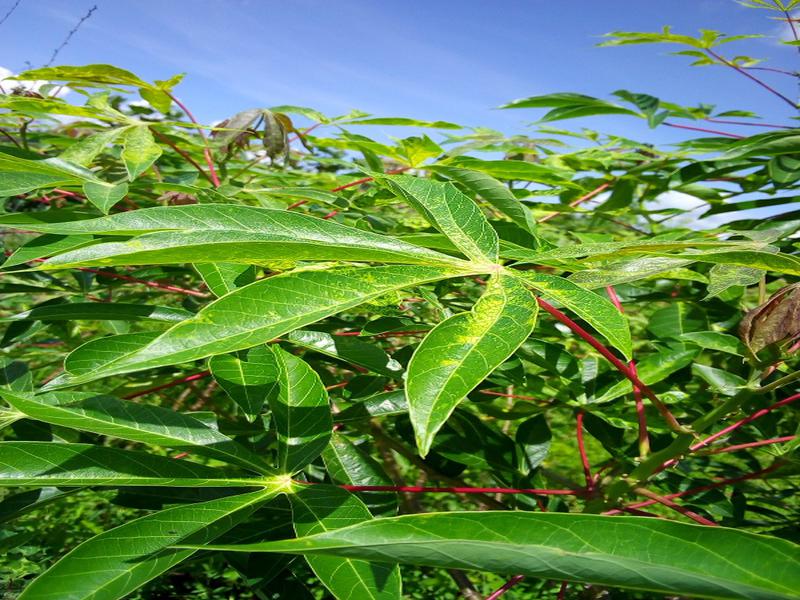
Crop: cassava
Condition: mosaic_disease